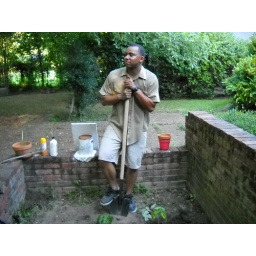
Me in my garden! Just planted some green and red bell peppers, some herbs, and of course TOMATOES!! June 2009!